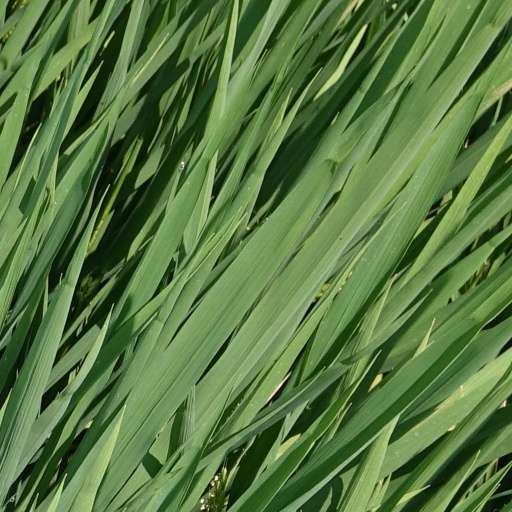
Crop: rice